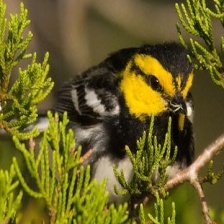
Species: GOLDEN CHEEKED WARBLER
Scientific name: SETOPHAGA CHRYSOPARIA